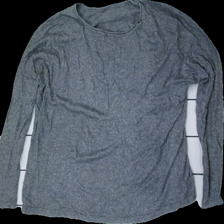
View: front
Type: Sweater
Category: Ladies
Brand: H&M
Colors: Grey
Material: 51% Viscose 49% Nylon
Cut: C-collar, Regular
Size: S
Season: All
Price range: <50
Recommended usage: Export